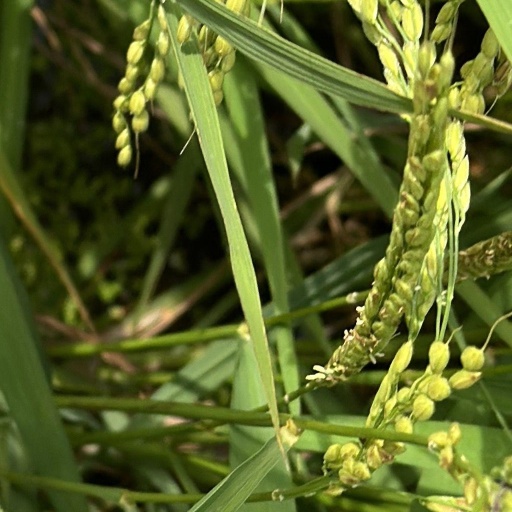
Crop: rice